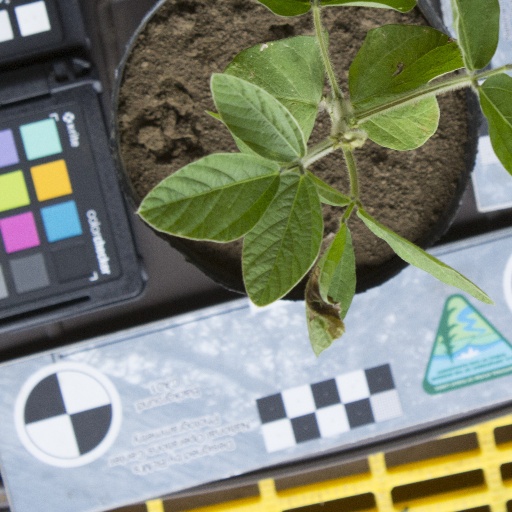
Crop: soybean